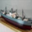
Label: ship